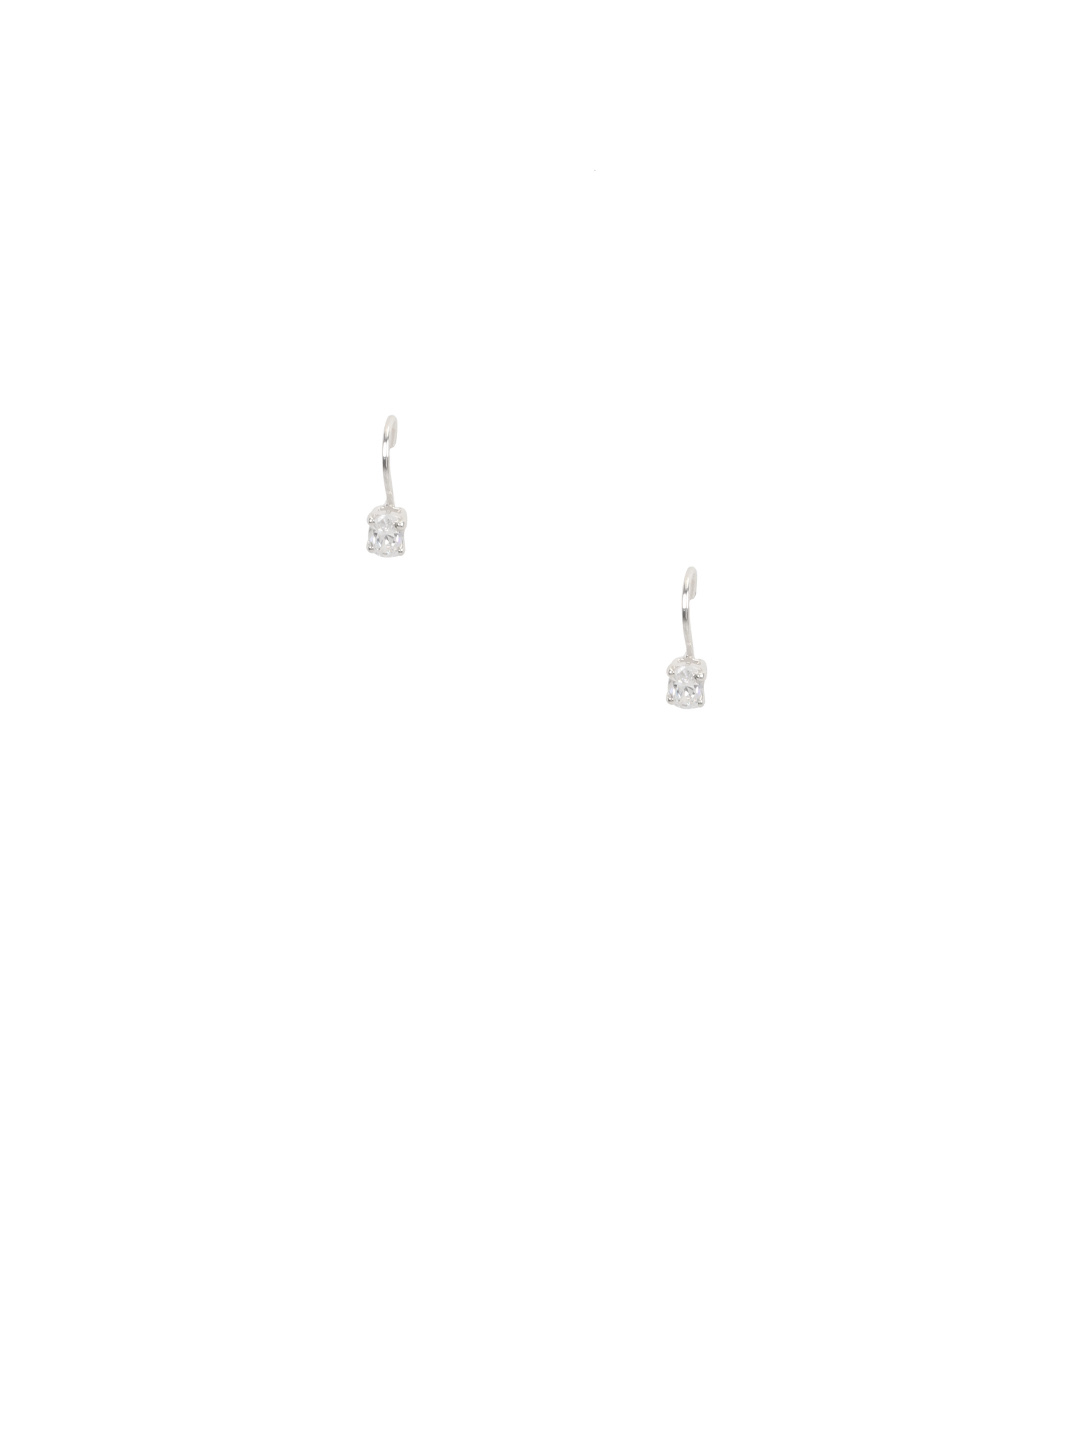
Lencia Silver Earrings
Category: Accessories / Jewellery / Earrings
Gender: Women
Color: Silver
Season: Fall 2012
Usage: Casual